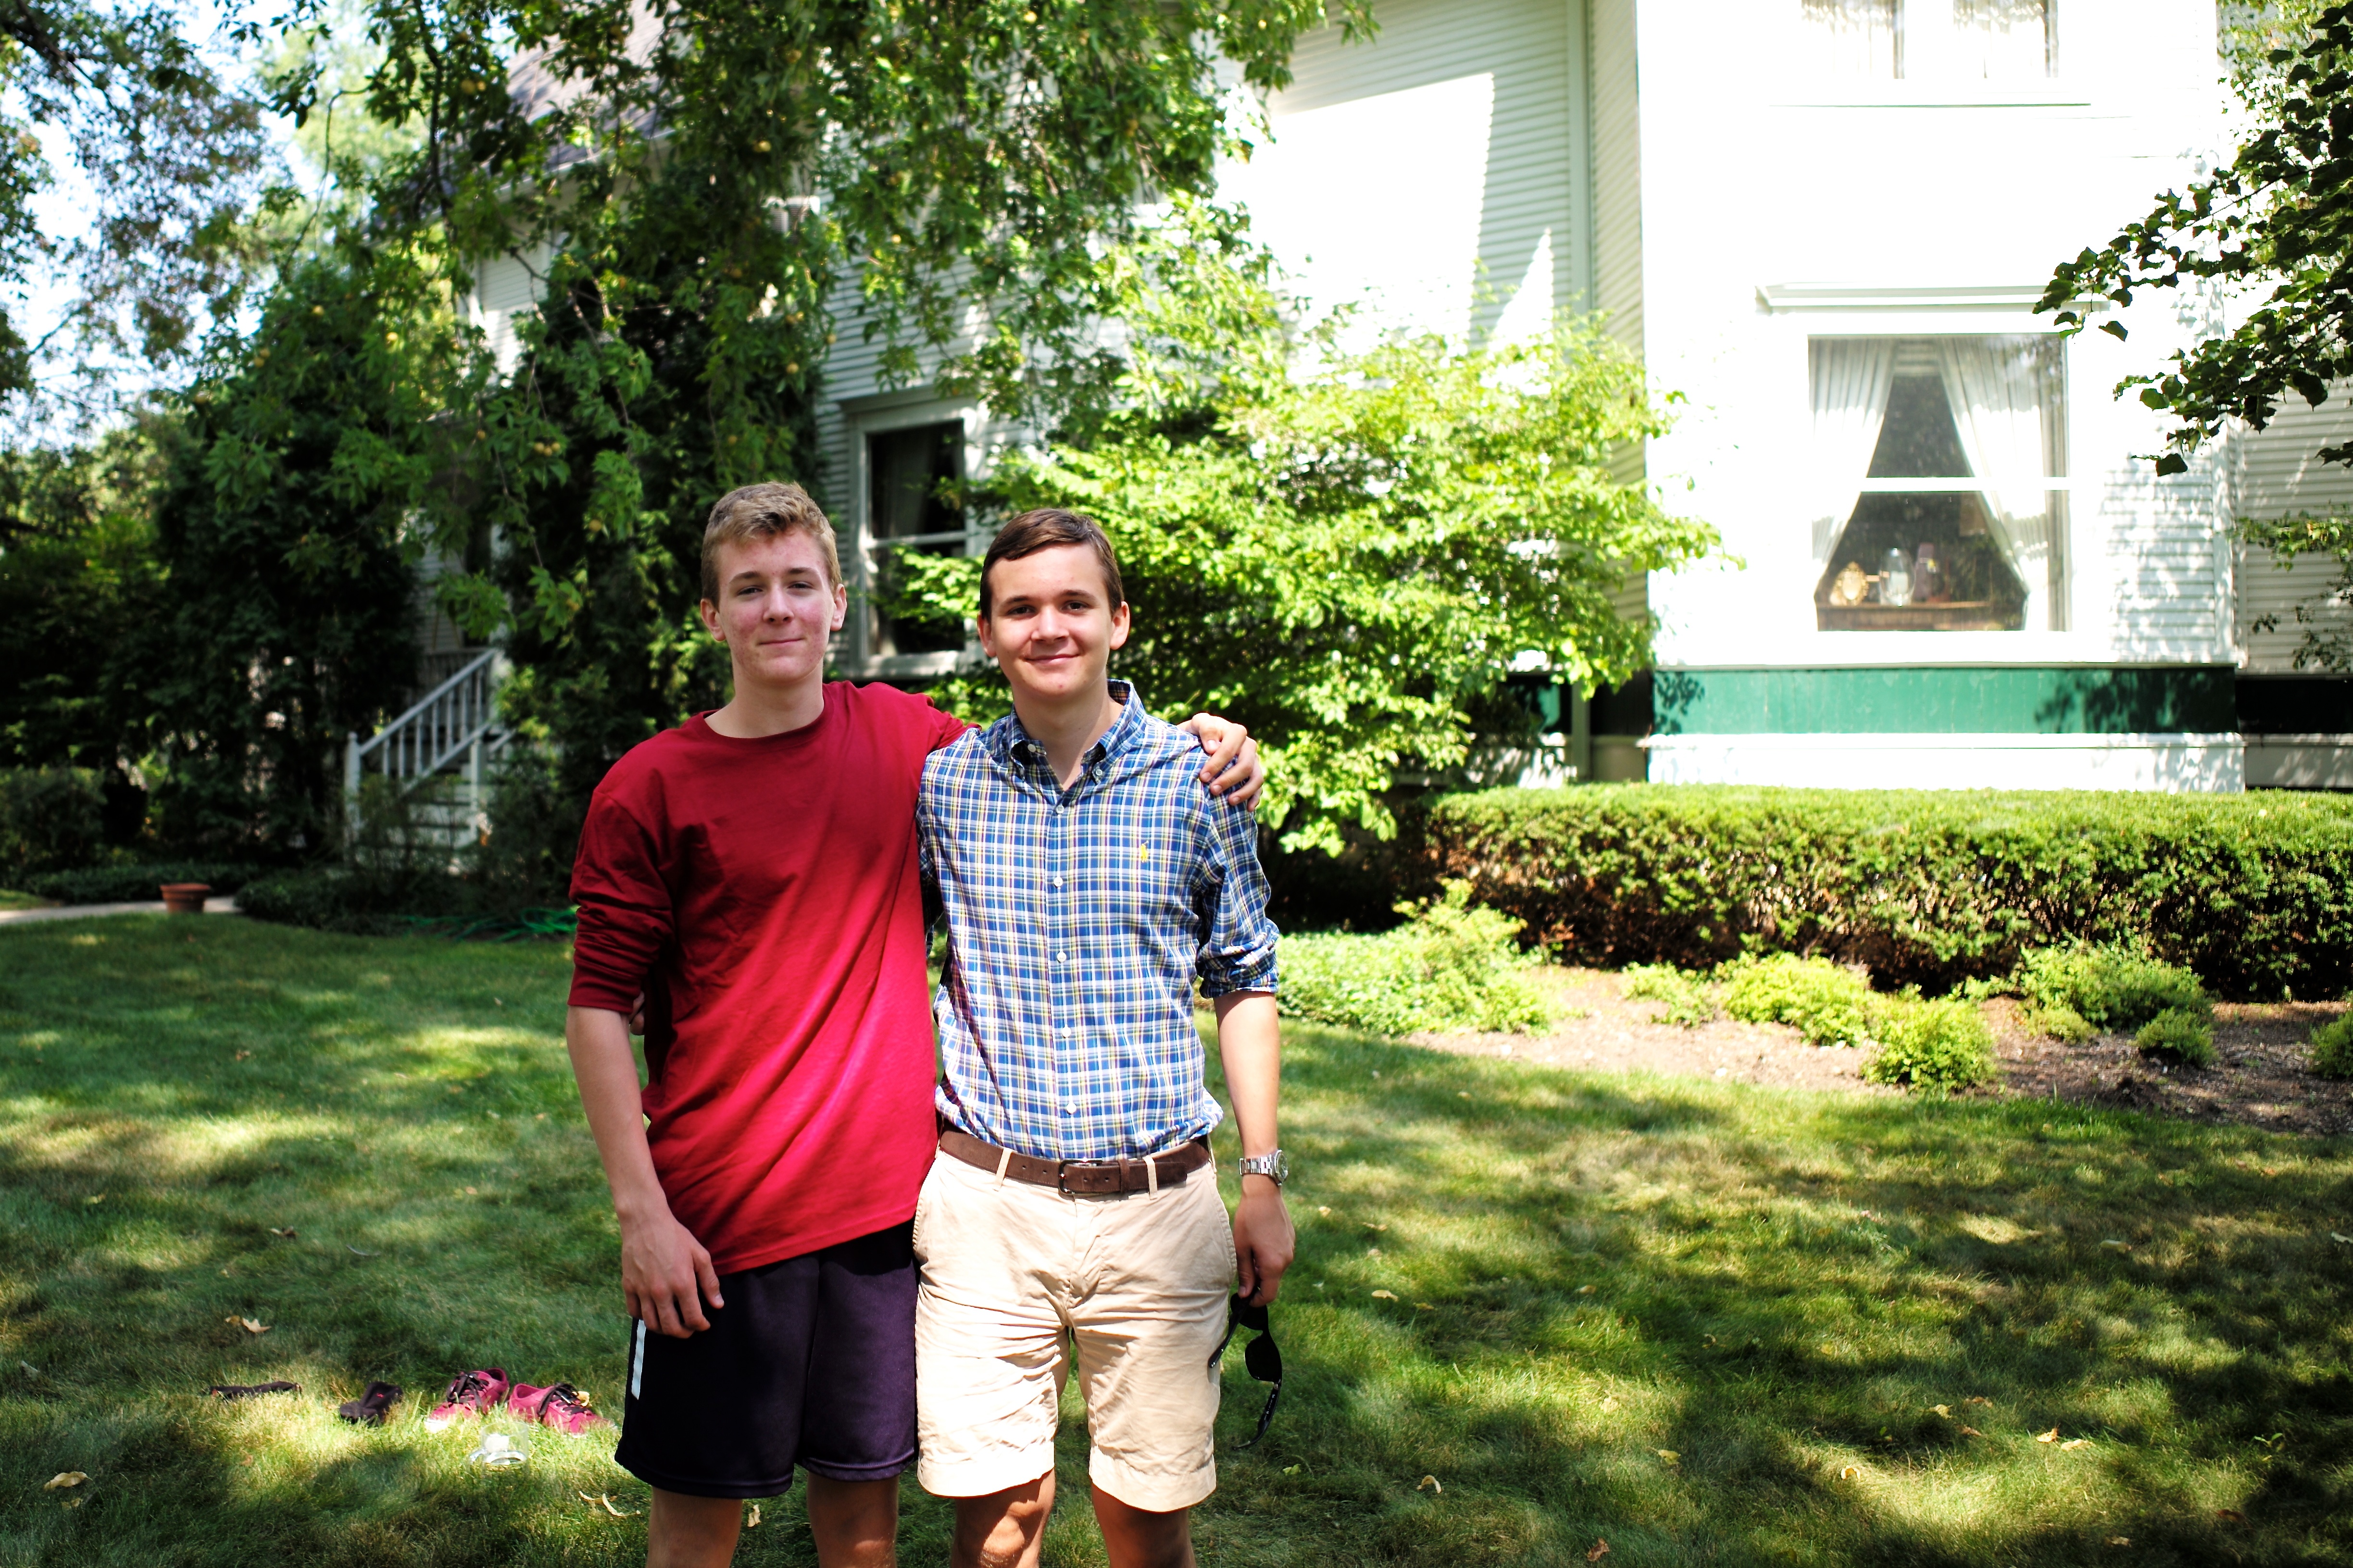
outdoor, people, lawn, portrait, usa, backyard, garden, family, ceremony, m, 28, f2, leica, 240, summicron, asph